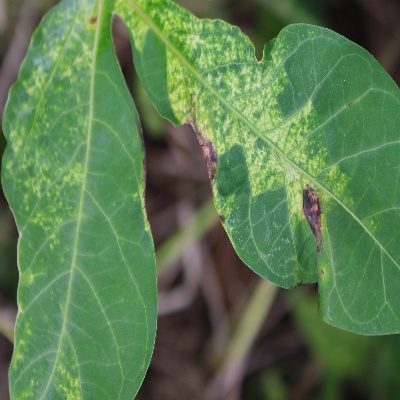
Crop: Cassava
Condition: mosaic